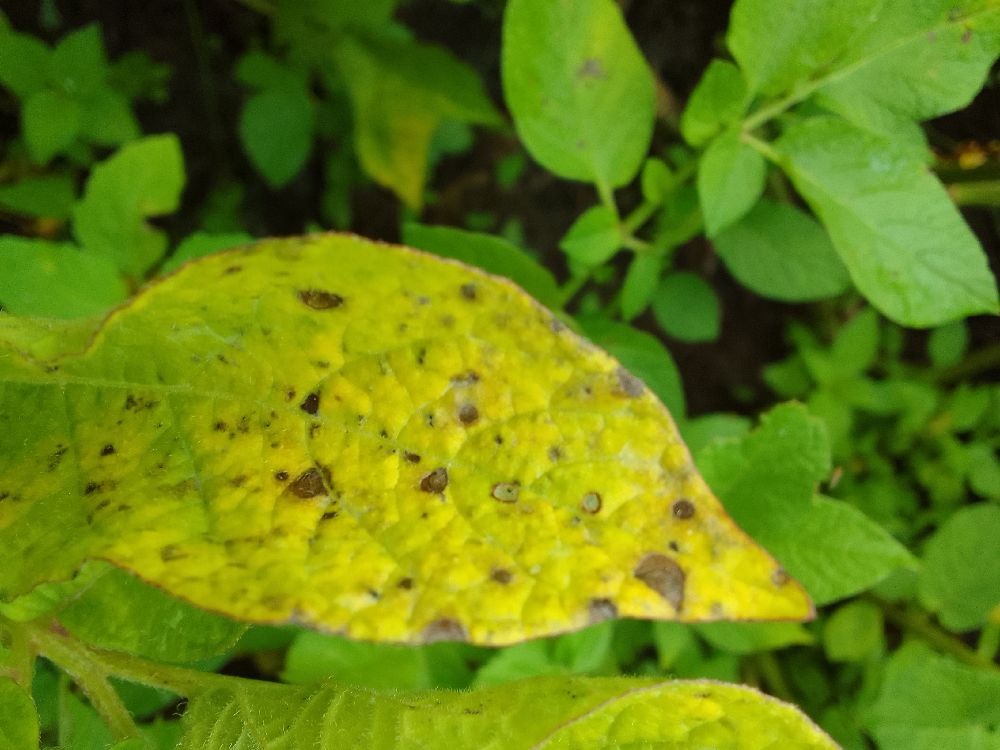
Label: Early blight